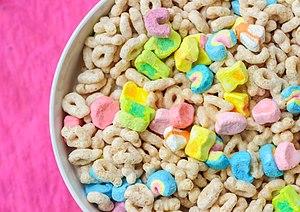
Lucky Charms est une marque de céréales de petit-déjeuner produites par l'entreprise General Mills. Ces céréales se composent de deux éléments principaux : de l'avoine grillé et des morceaux de guimauve multicolores de formes diverses par exemple : d'étoiles, de lunes, d'arcs-en-ciel, de fers à cheval, ou de cœurs, ces derniers constituant plus de 25 % du volume de chaque paquet.